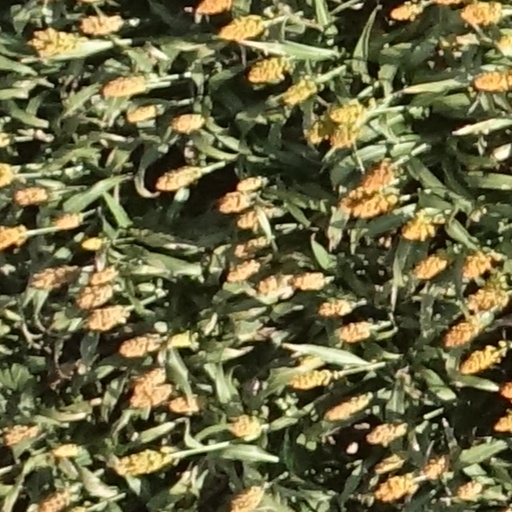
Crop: sorghum